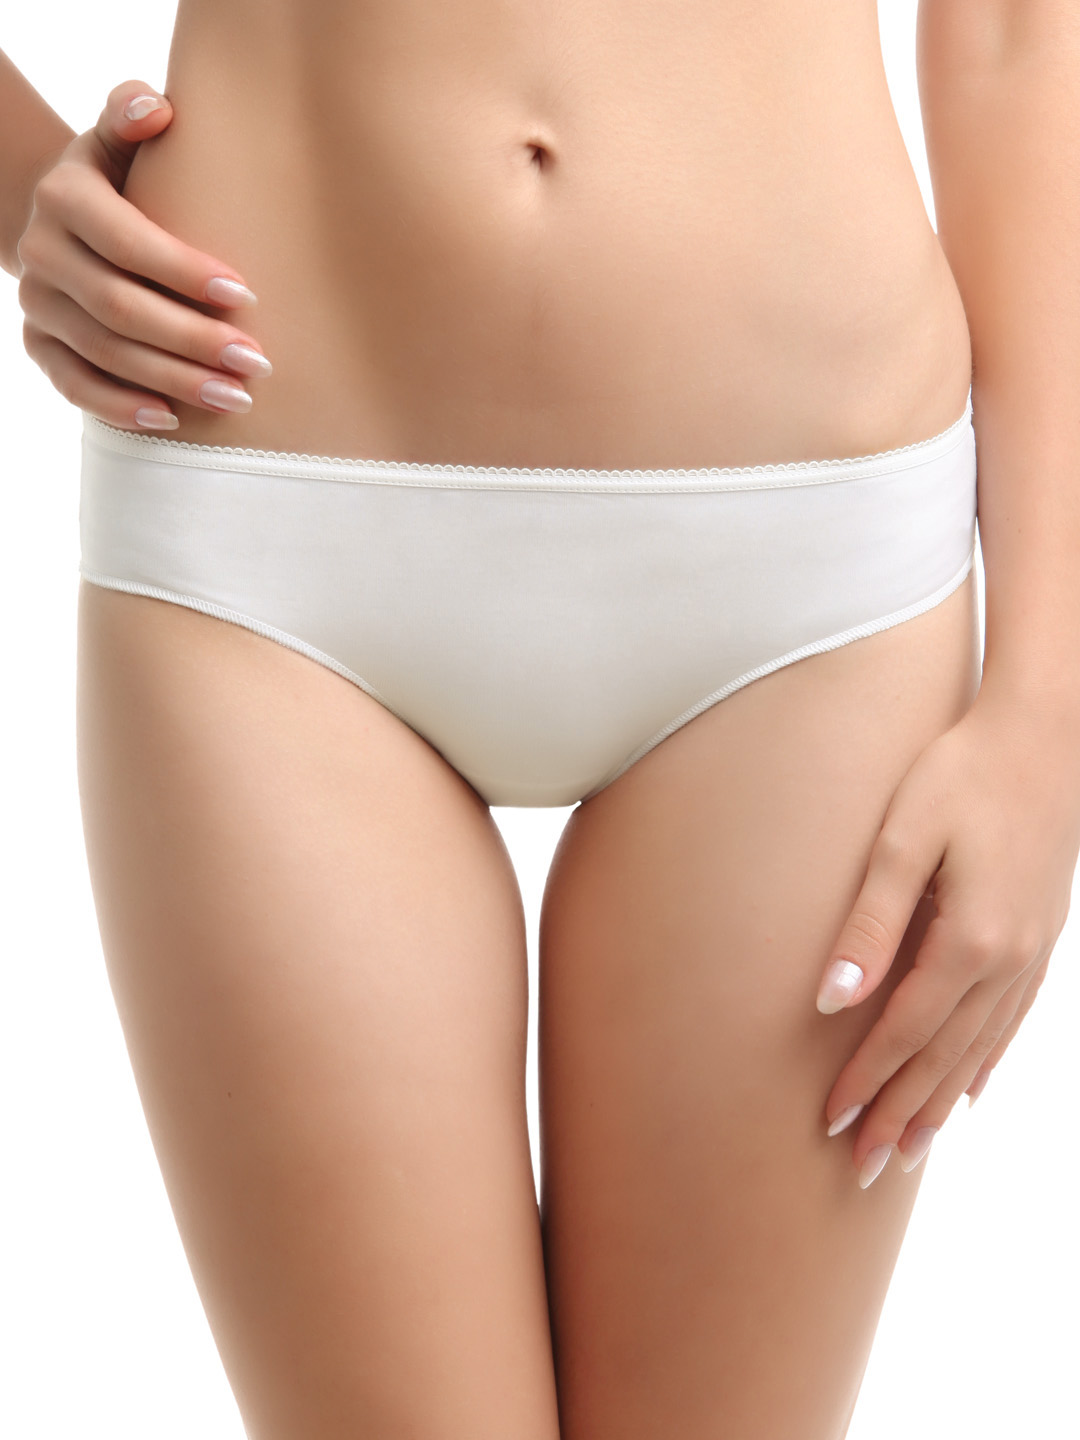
Amante Women White Briefs PFCL01
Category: Apparel / Innerwear / Briefs
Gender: Women
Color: White
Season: Winter 2015
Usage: Casual